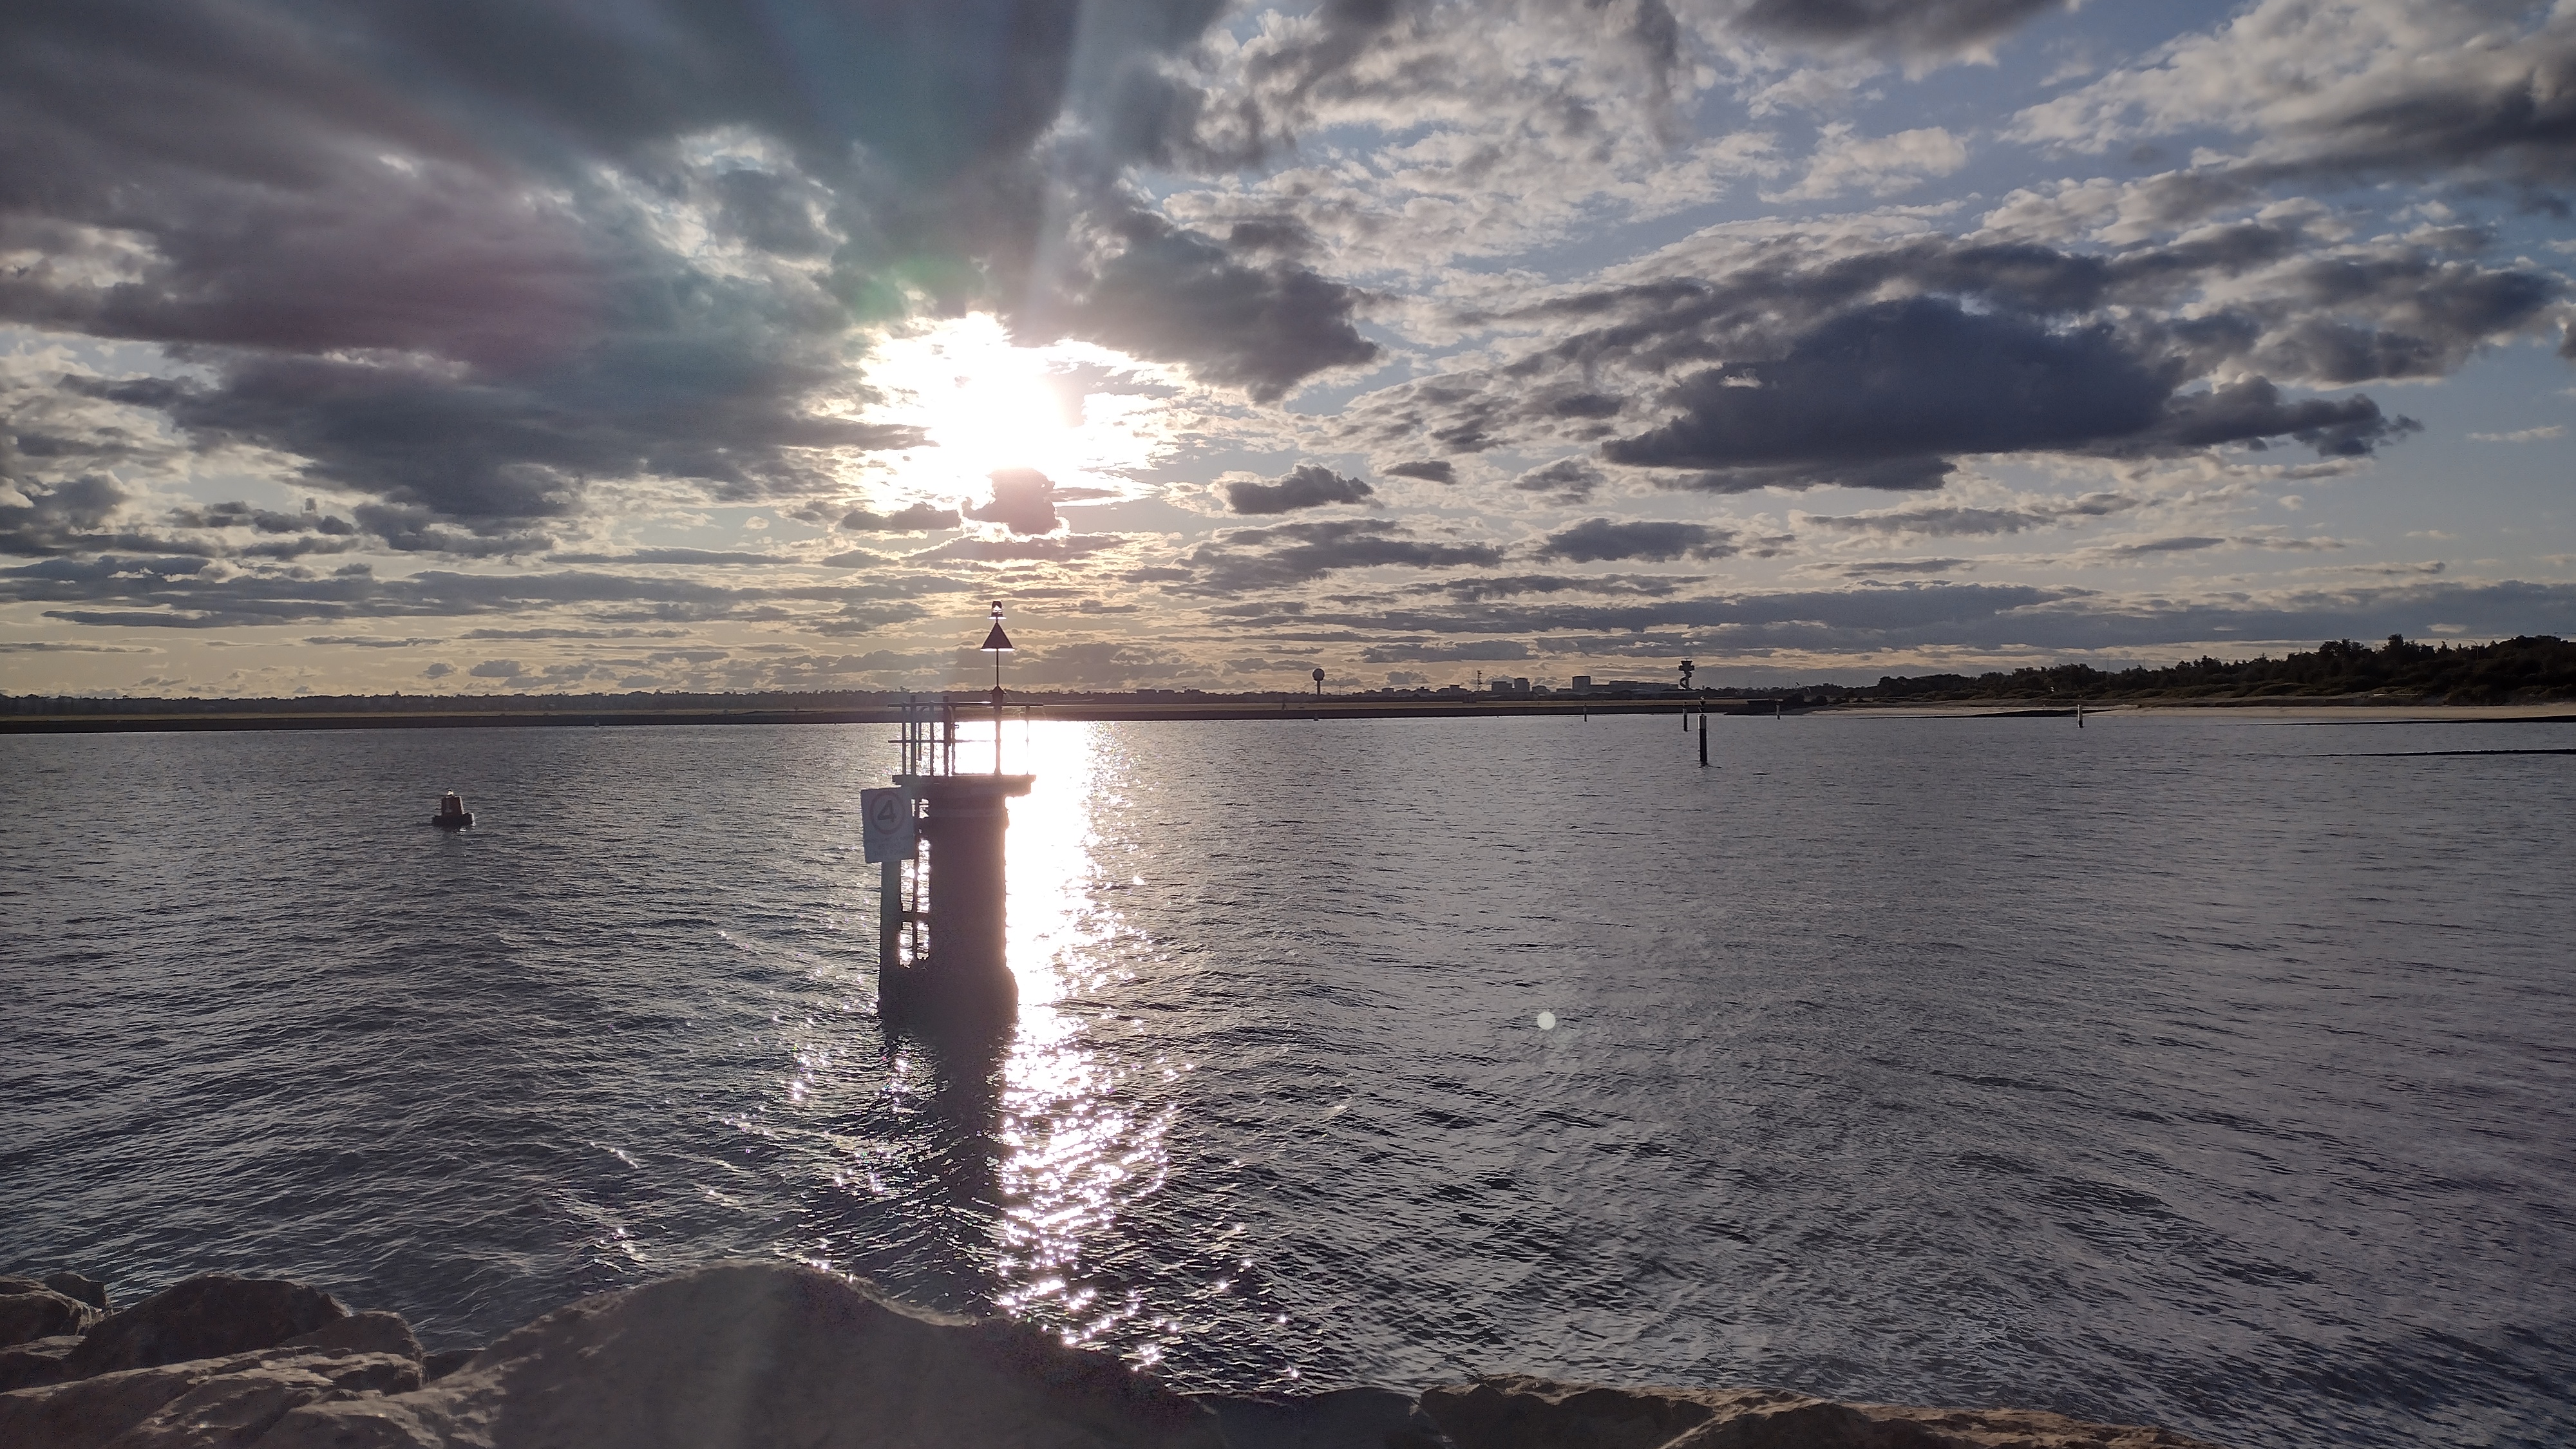
natural, cloud, water, sky, water resources, atmosphere, daytime, boat, light, vehicle, afterglow, dusk, lake, sunrise, sunlight, sunset, coastal and oceanic landforms, astronomical object, cumulus, horizon, sun, landscape, waterway, wind wave, calm, shore, dock, reflection, reservoir, dawn, evening, darkness, beach, seabird, channel, coast, sound, ocean, meteorological phenomenon, lake district, loch, wave, water transportation, watercraft, ship, lens flare, wind, bay, night, tropics, tide, recreation, inlet, vacation, boating, sea, backlighting, city, river, rock